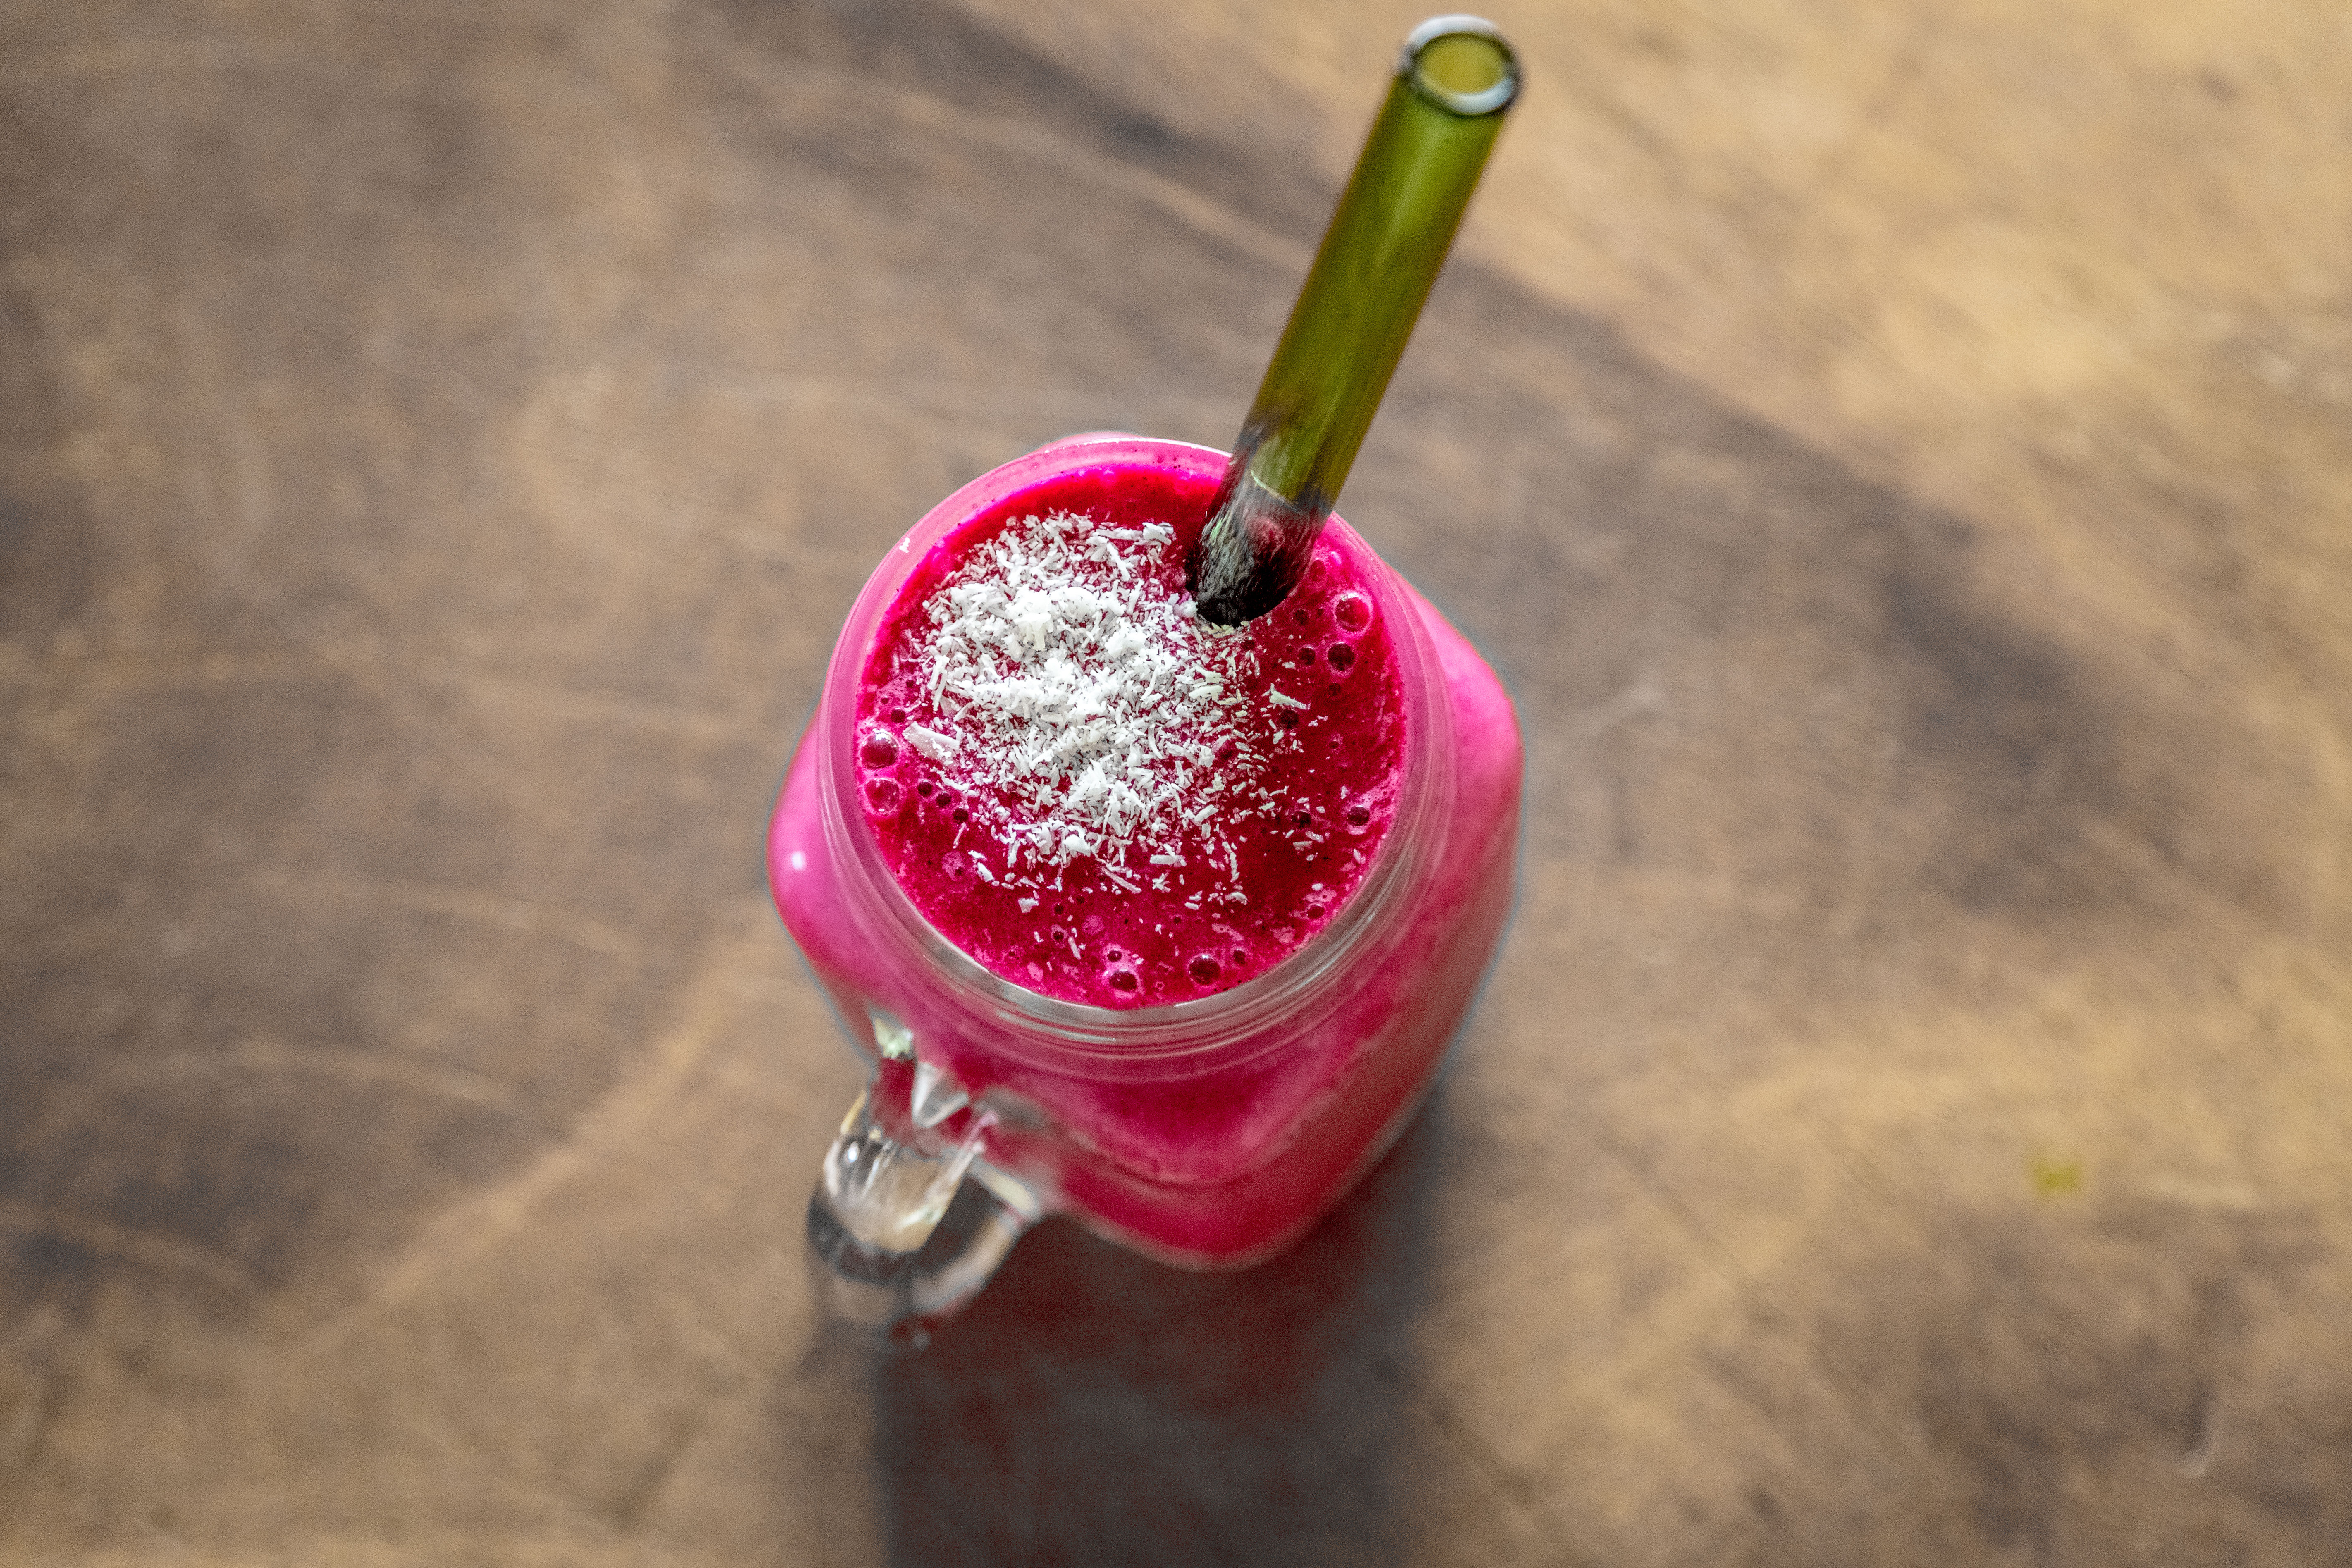
plant, fruit, flower, glass, food, red, produce, beverage, drink, pink, glitter, mason jar, straw, macro photography